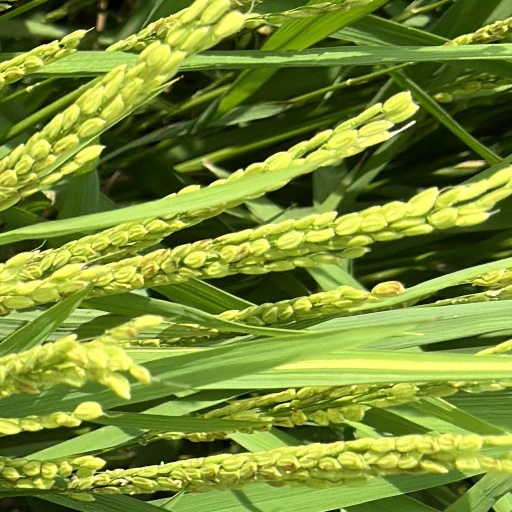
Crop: rice